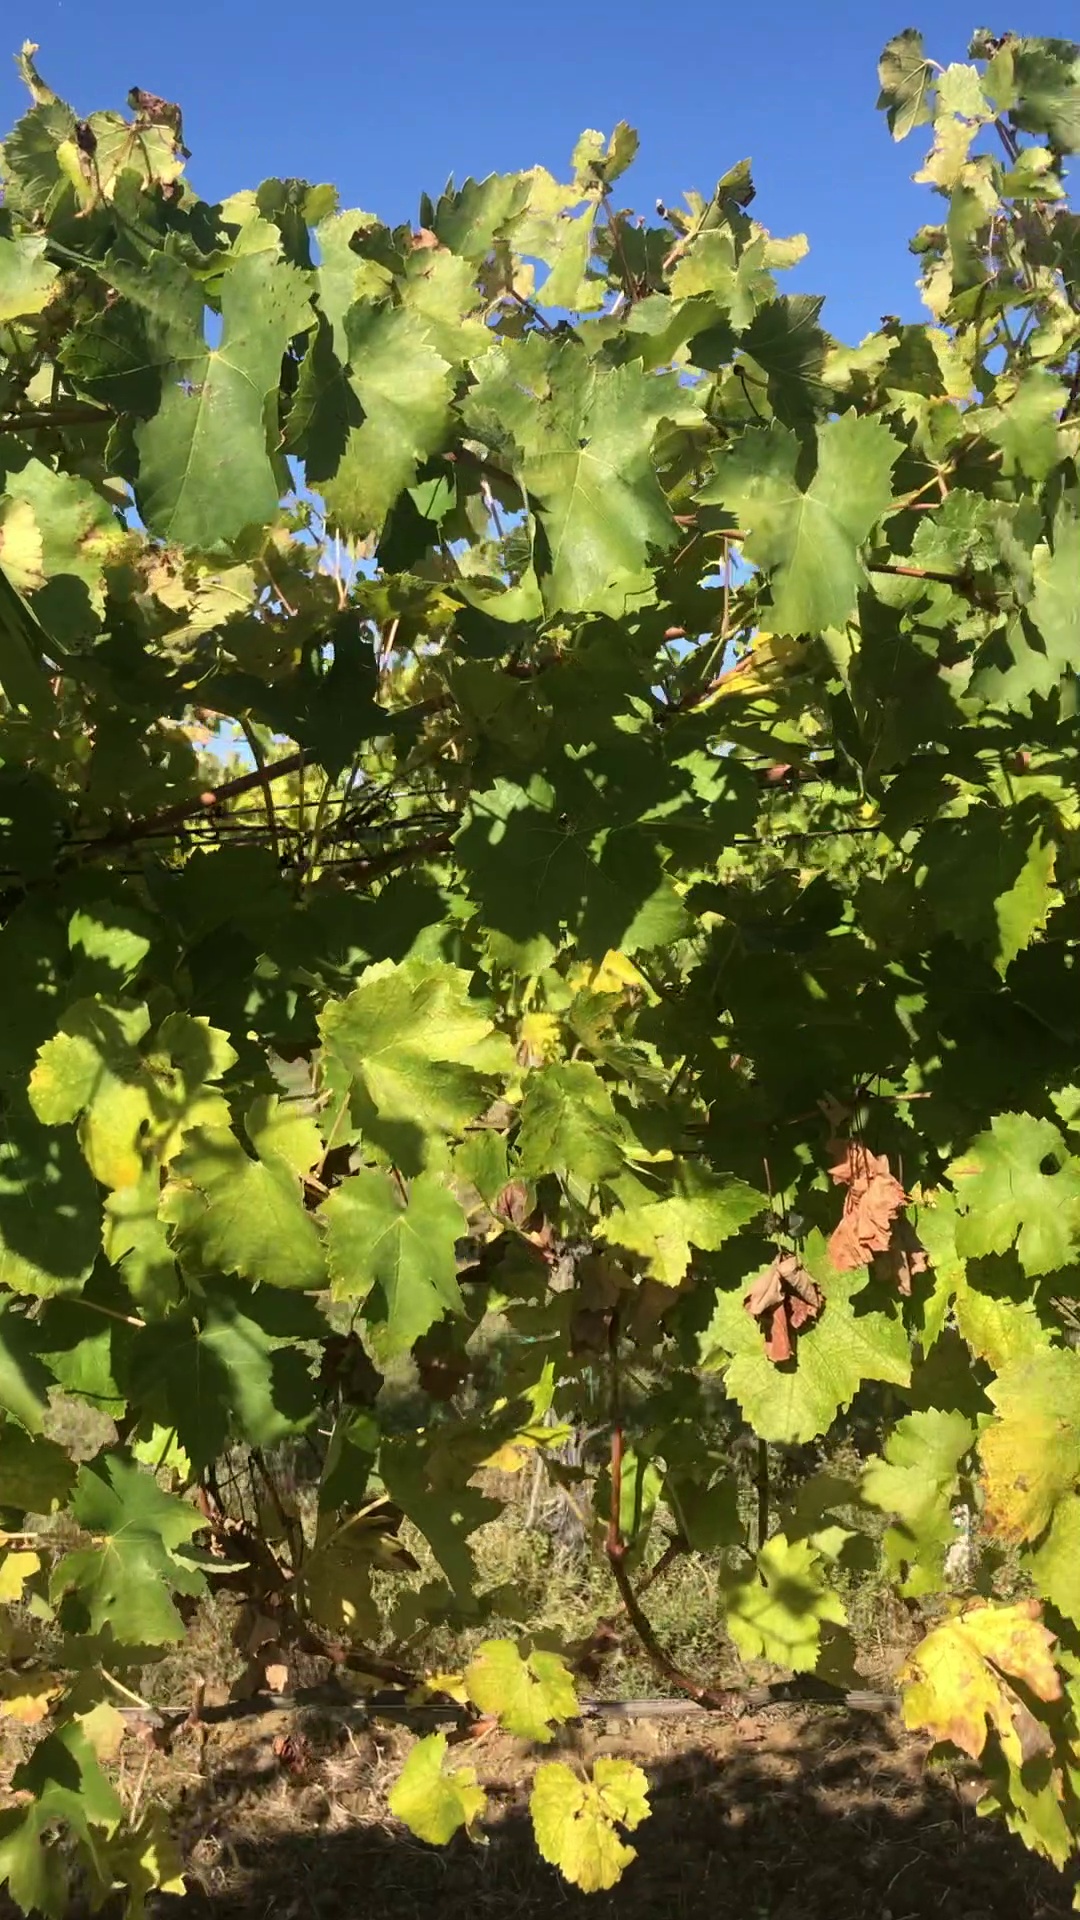
Label: healthy